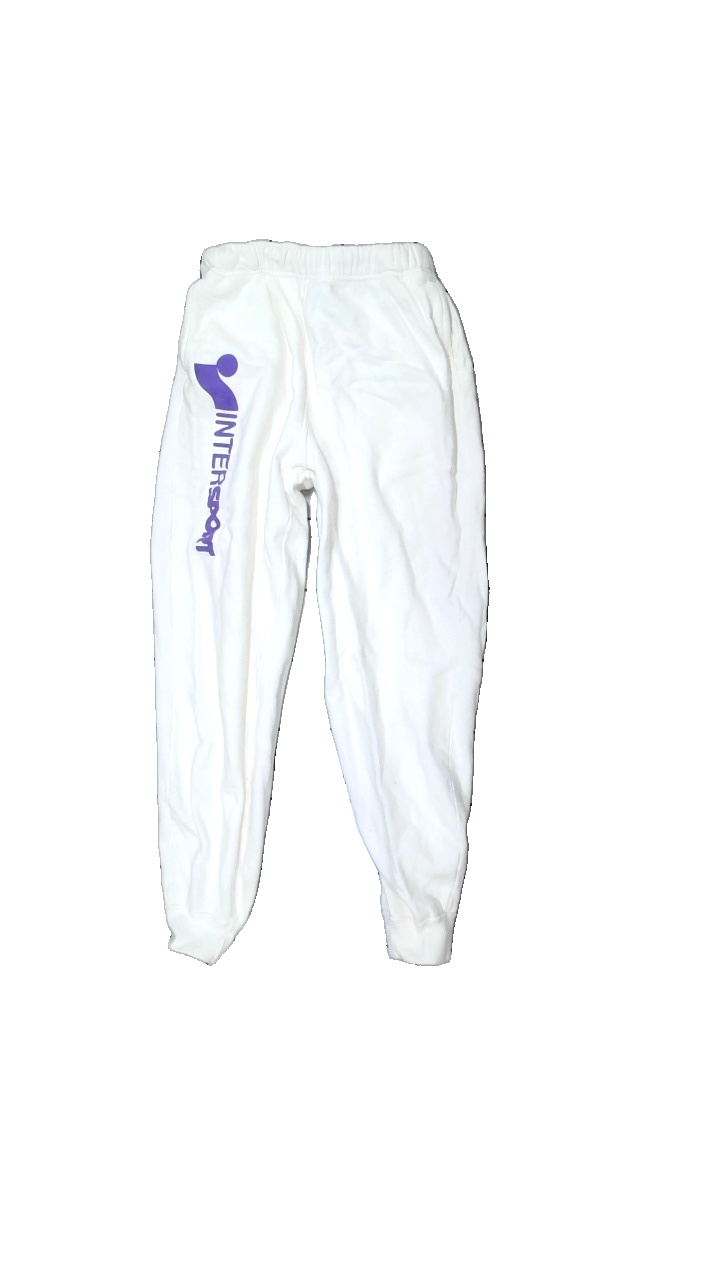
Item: Blazer (Ladies)
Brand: Intersport
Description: whiet sweatpants with purple logo print
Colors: White, Purple
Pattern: Logo print
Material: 100% Cotton
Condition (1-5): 3
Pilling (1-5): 3
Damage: stain
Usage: Reuse
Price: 100-150